William F. Galvin

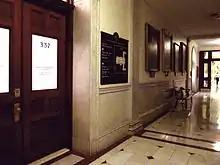
Galvin's office in the State House, 2010

While it had been widely rumored that Galvin would run for Governor of Massachusetts in 2006 as a Democrat, he announced at the end of 2005 that he would instead seek reelection as Secretary of State. Voting rights advocate John Bonifaz had already declared that he would run for the office, and stayed in the race to challenge Galvin for re-election. However, Galvin defeated Bonifaz in the September 19 Democratic primary. Galvin defeated Green-Rainbow Party candidate Jill Stein, a medical doctor and environmental health advocate who ran for Governor in 2002, in the November general election.